Jones' Fantastic Museum

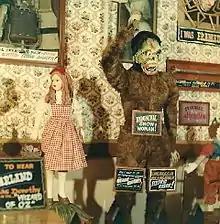
The Abdominal Snow Woman guards Dorothy from the Wizard of Oz.

At some point, perhaps around the time the Redmond museum opened, another museum containing a portion of the Jones collection opened in Yakima, Washington. The existence of this other museum—hundreds of miles from Redmond—probably marks the beginning of the dissolution of the Jones collection. However, the two collections were still displayed under one name: World Famous Fantastic Museum.